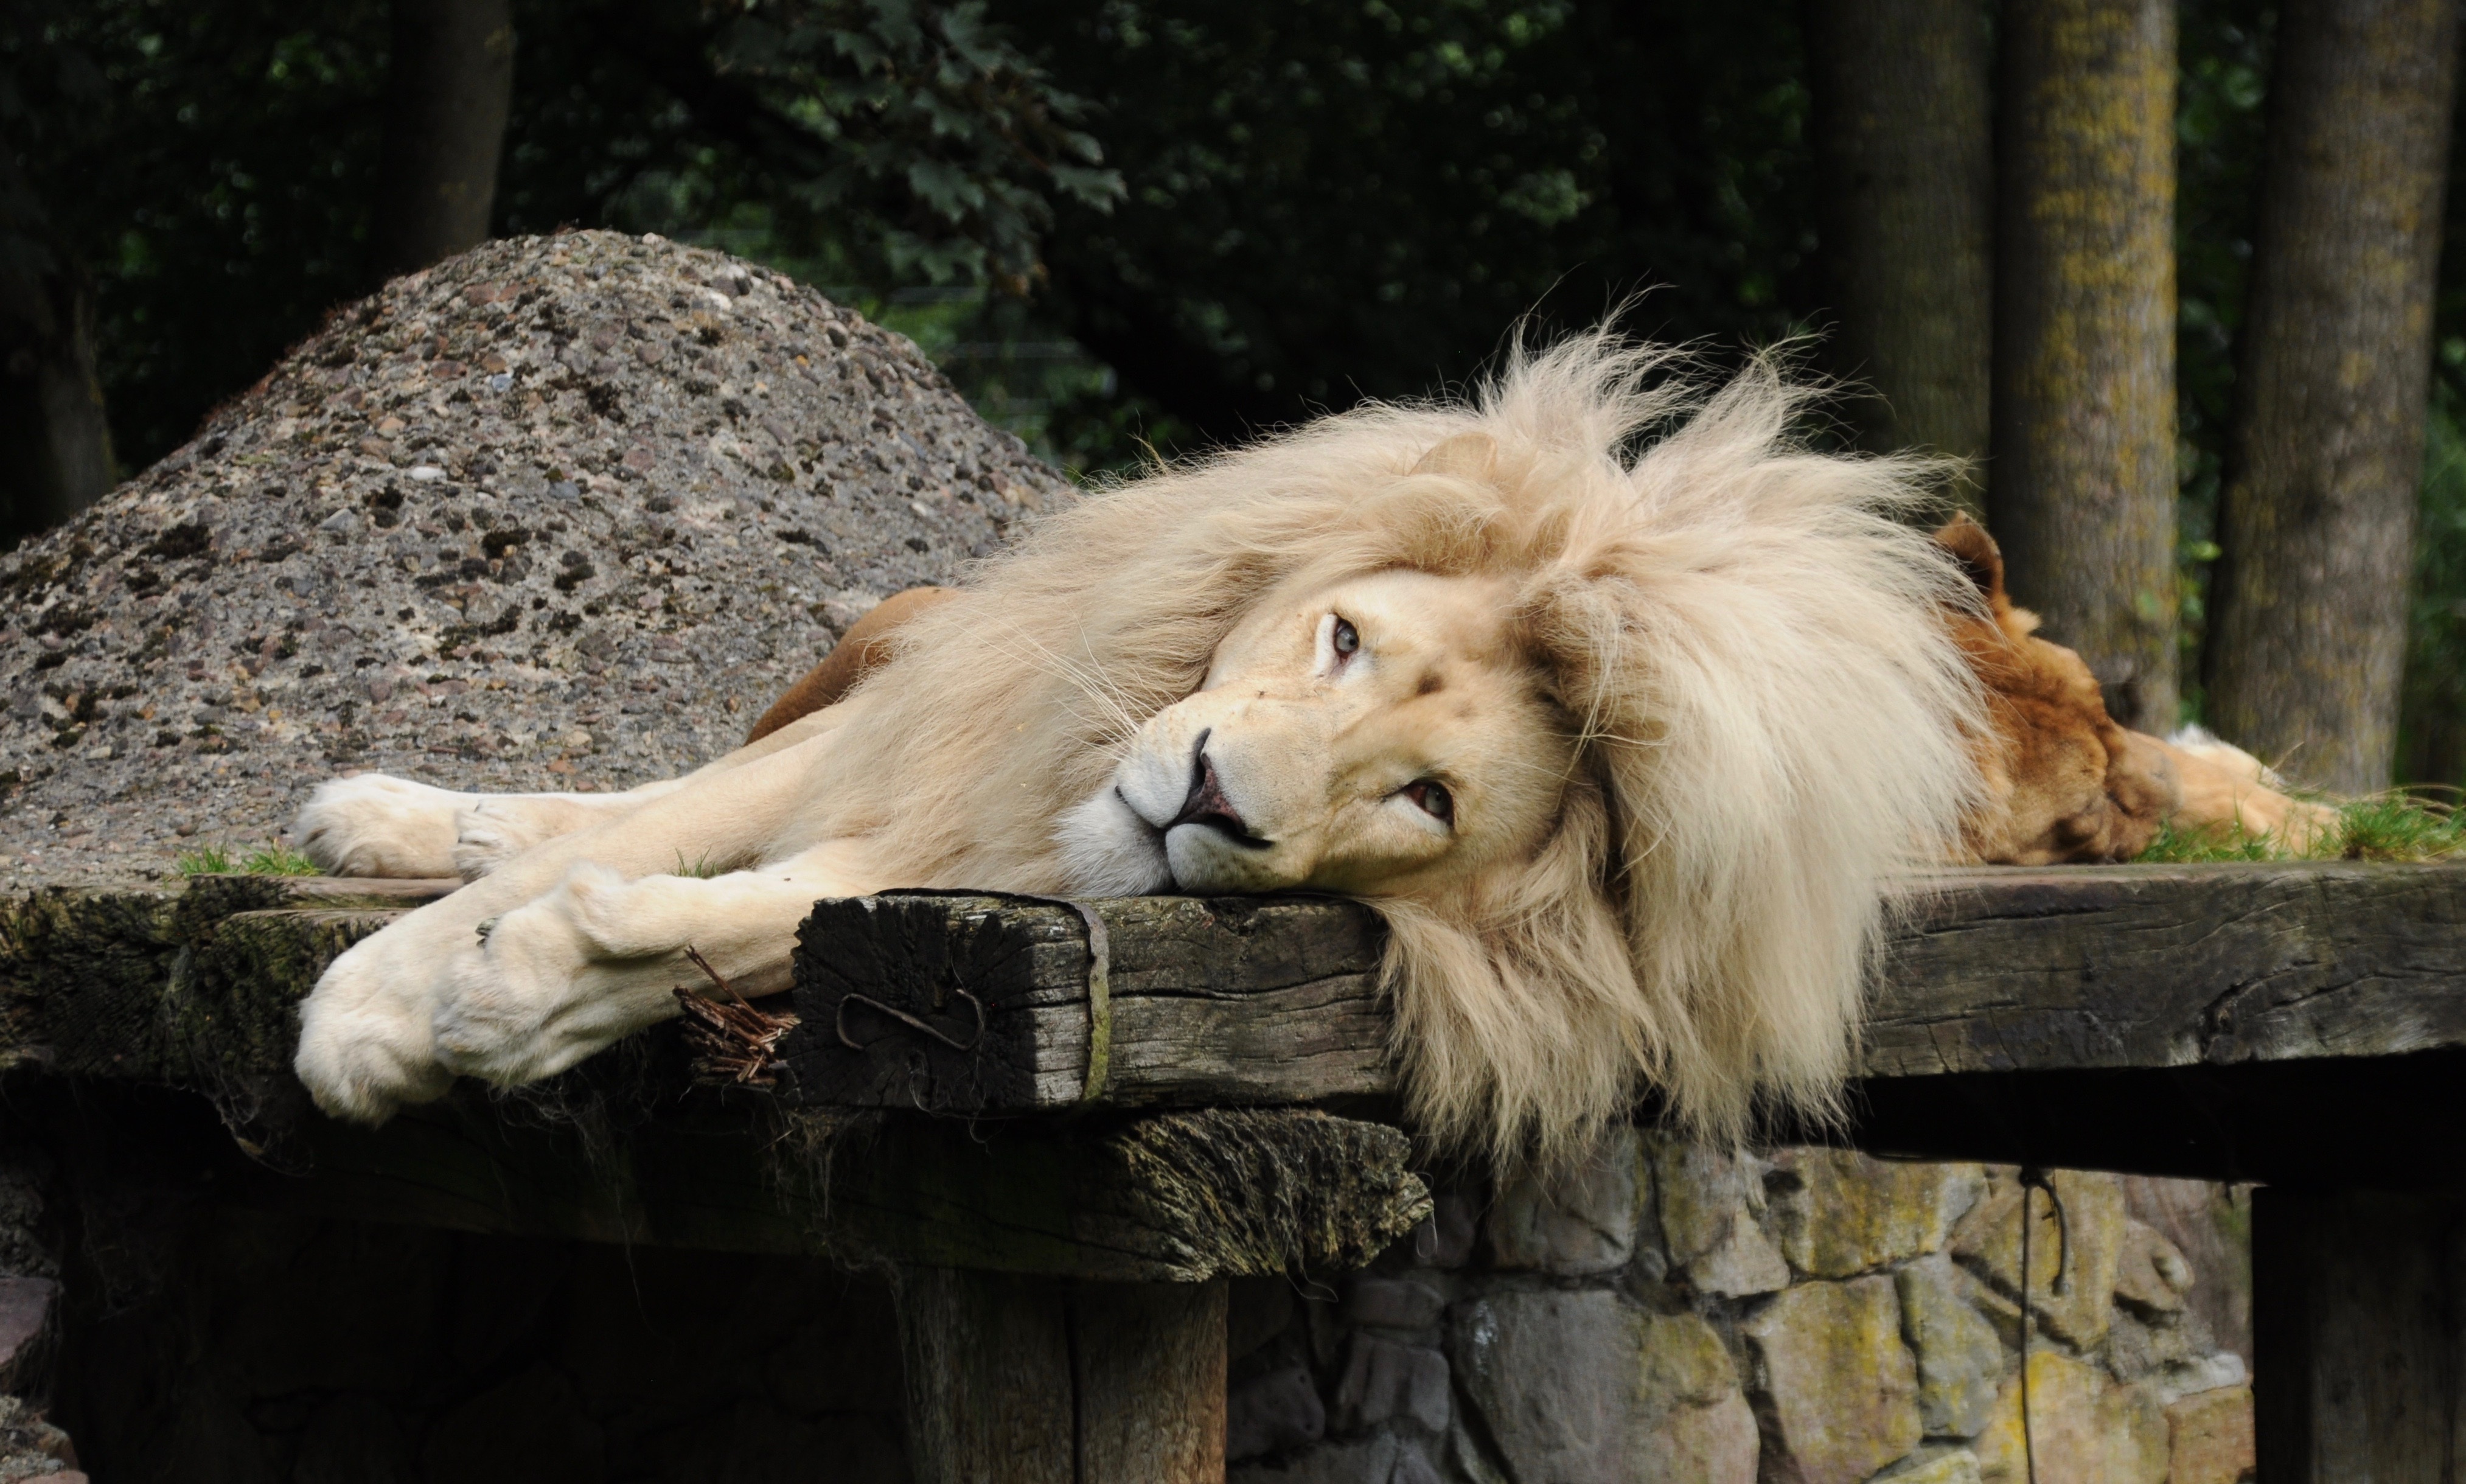
wildlife, zoo, fur, mane, fauna, lion, snout, lying, males, lion's mane, big cats, terrestrial animal, zoo cloppenburg th le